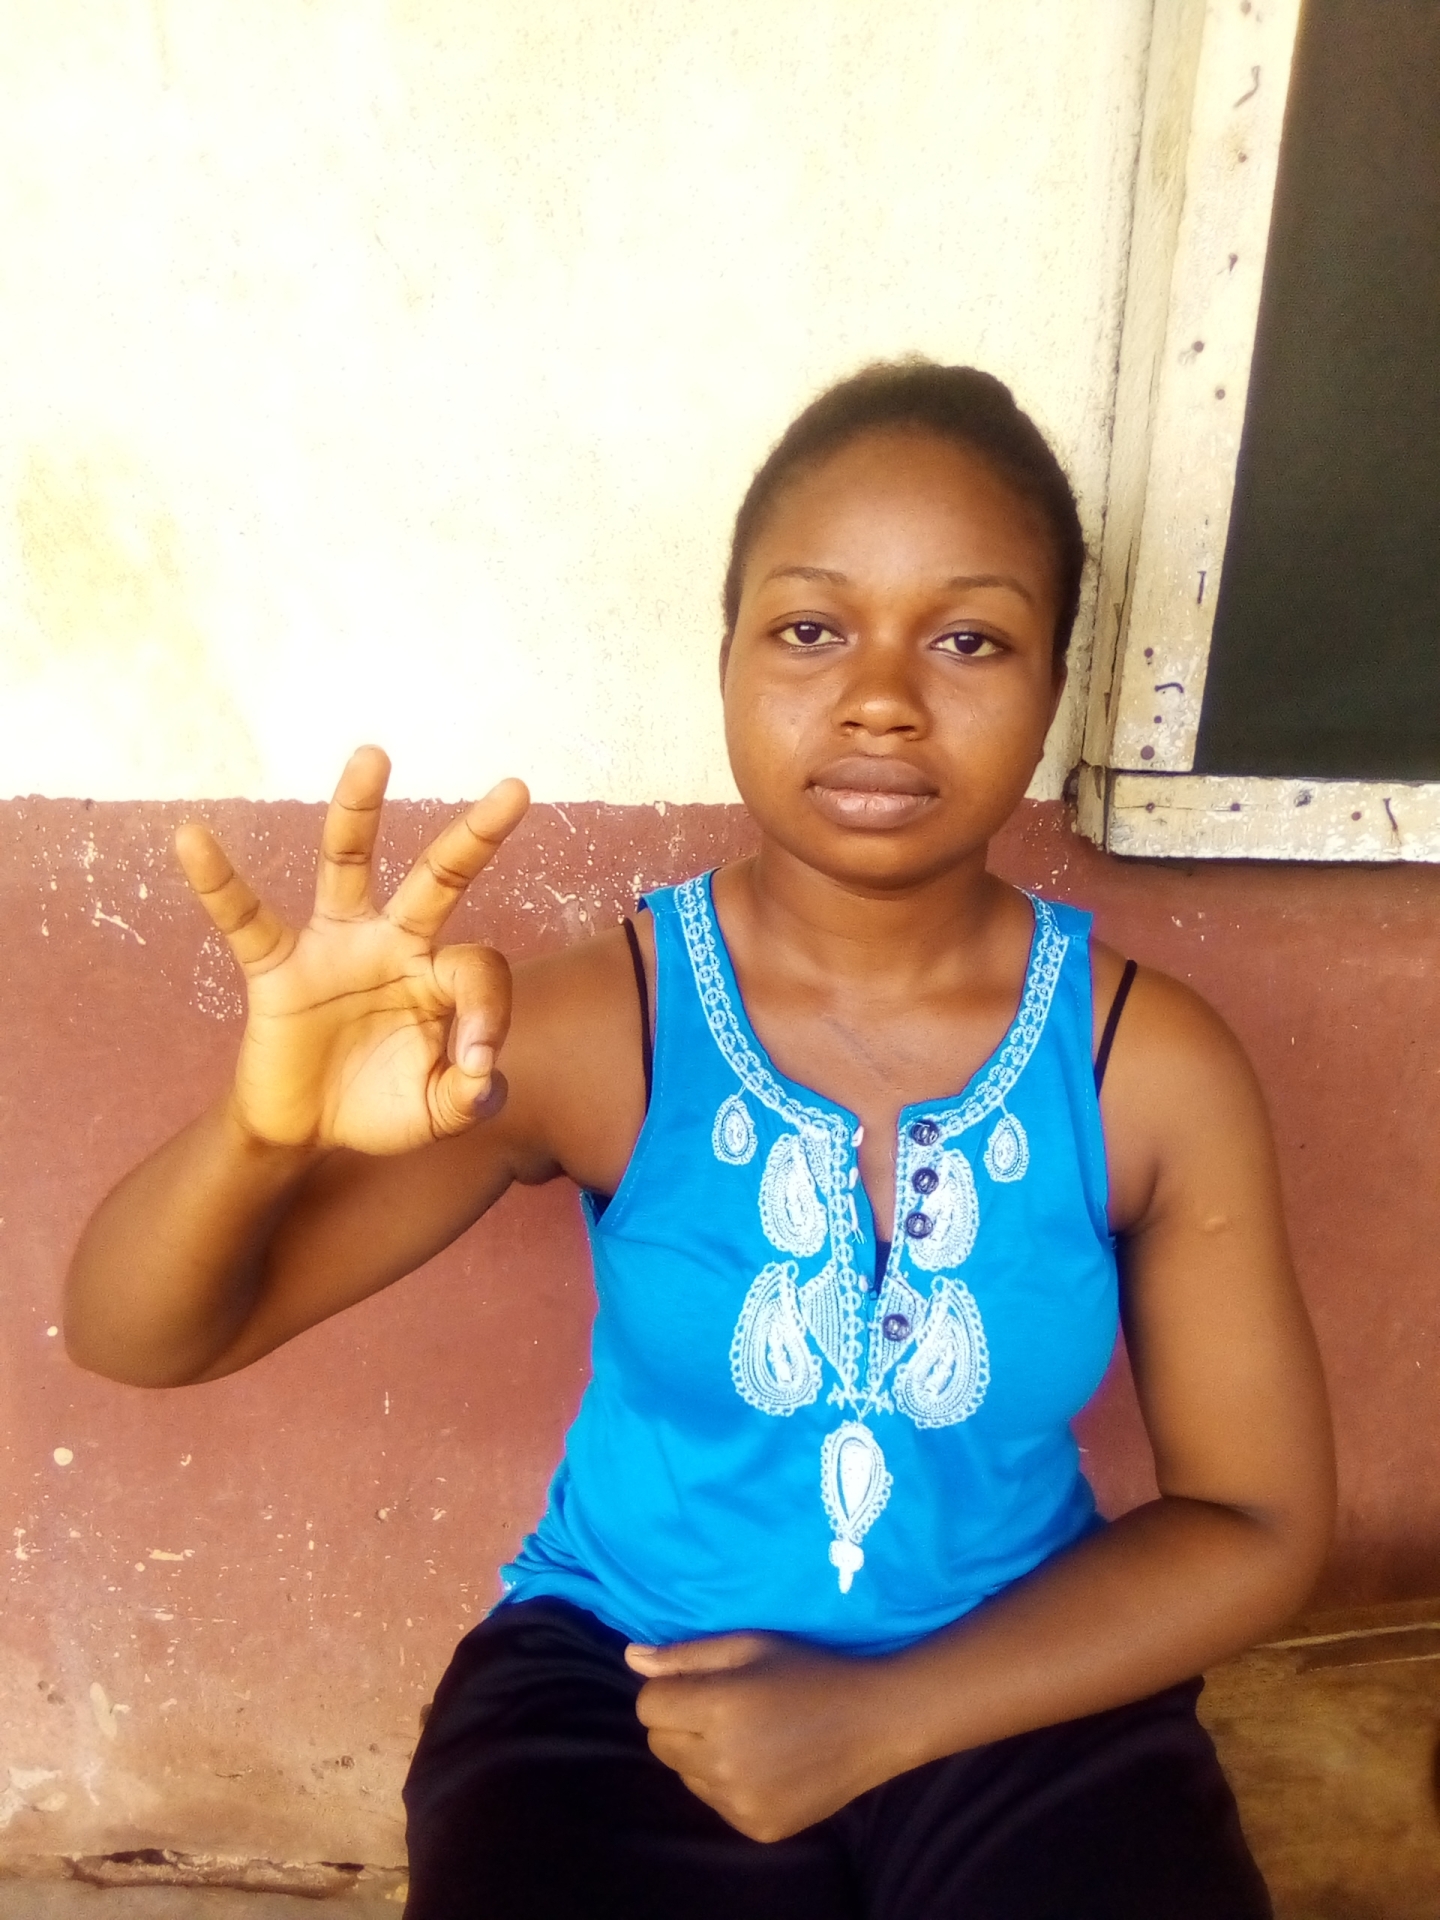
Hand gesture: ok